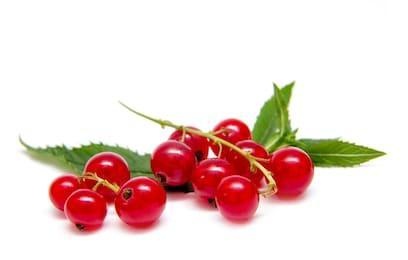
Label: redcurrant